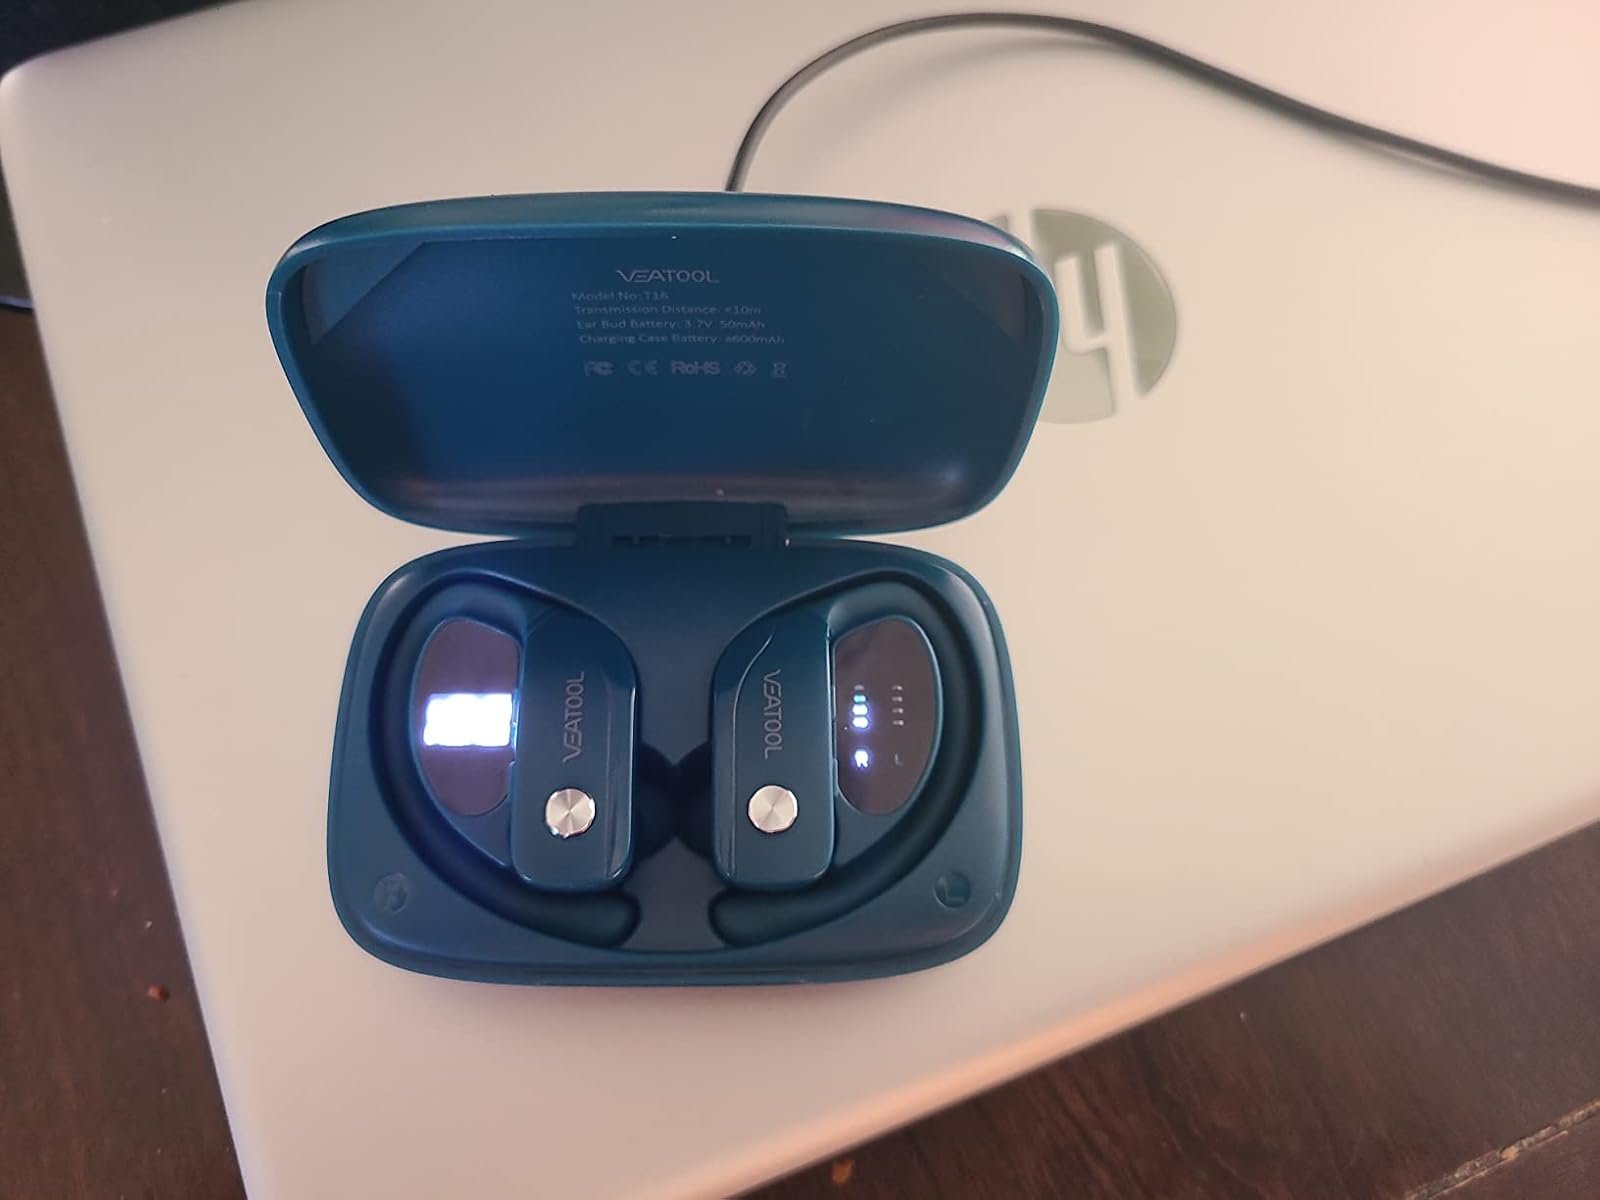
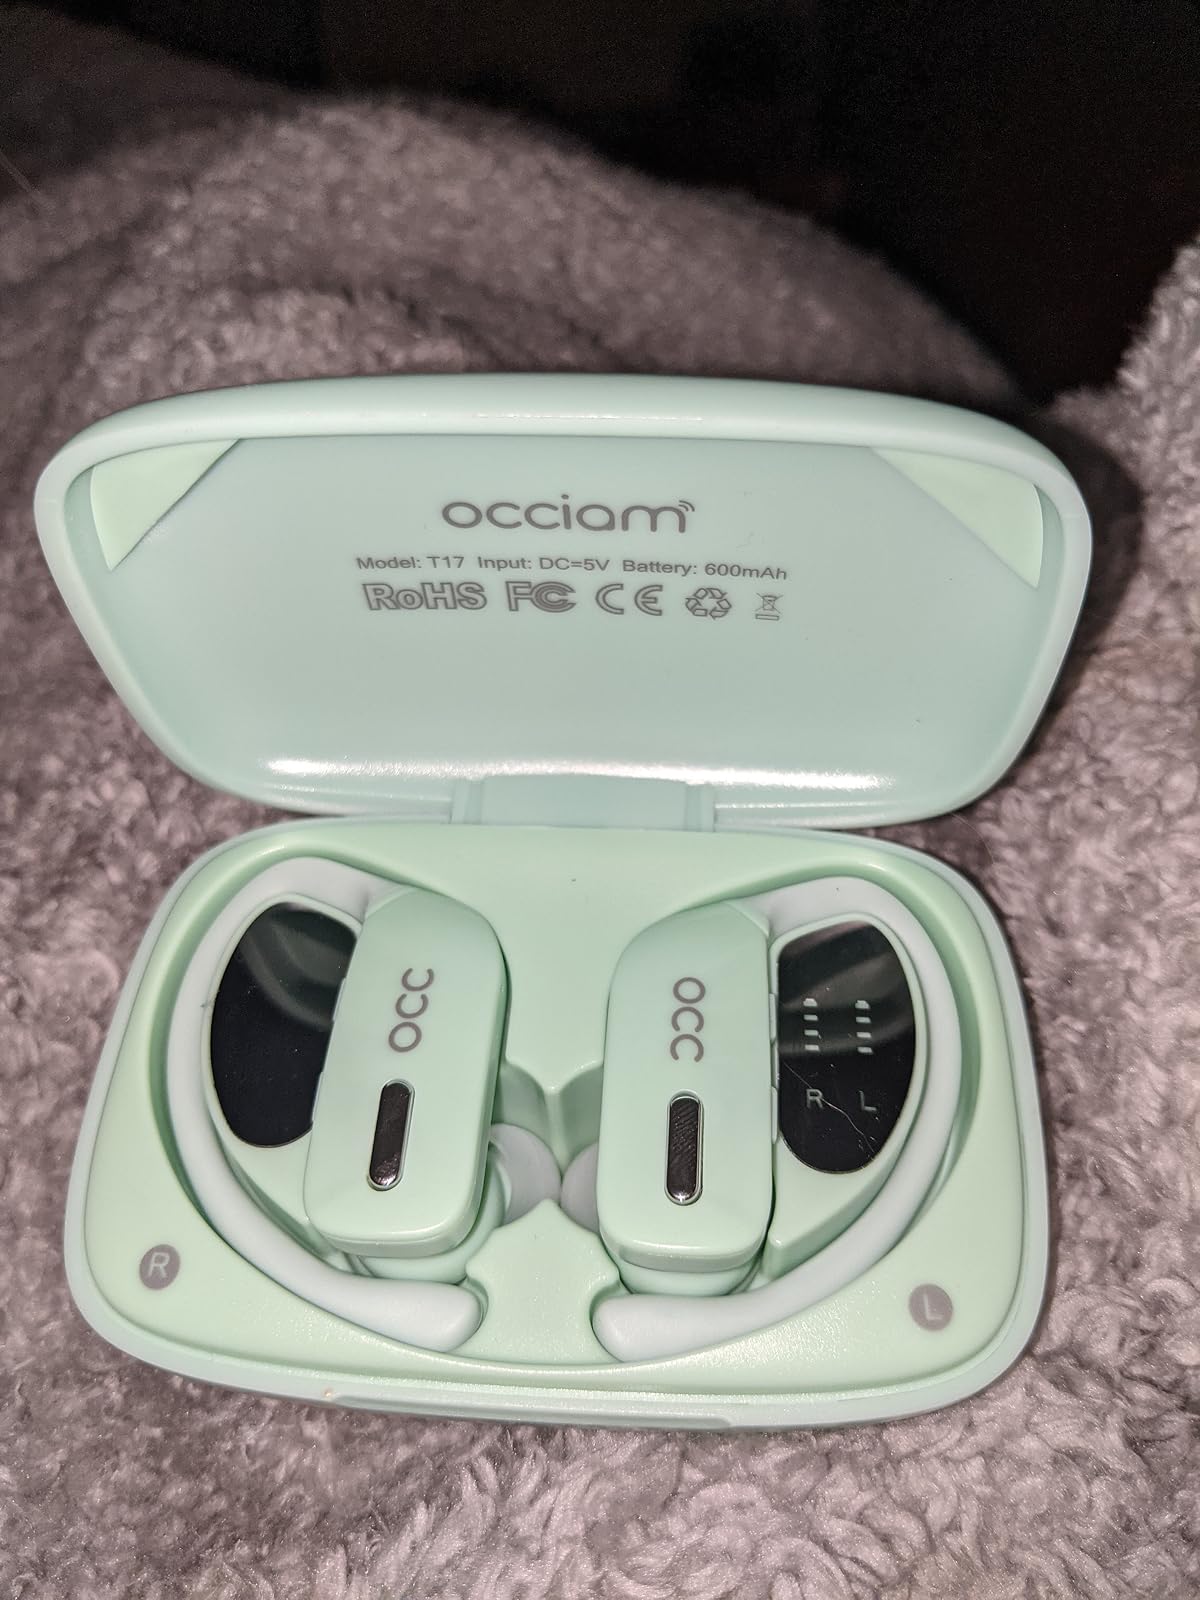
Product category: earbuds
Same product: no